TCU Horned Frogs football

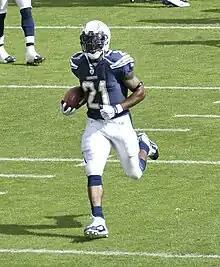
LaDainian Tomlinson with the Chargers

As of September 2, 2021, there are 20 former TCU Football players on NFL active rosters.